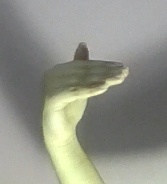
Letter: khaa